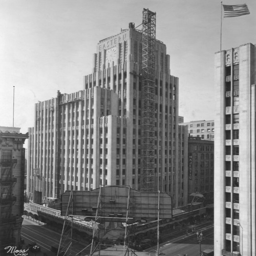
building nears completion on the corner of 9th and broadway .